Sinclair C5

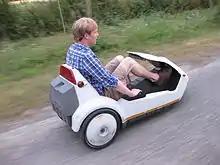
Driving a Sinclair C5

Despite the problems of the press launch day, a more positive response was expected from the 20,000 members of the public who attended the remaining two days of the launch event to try out the C5 on the Alexandra Palace test track. Sinclair reported the day after the event that its switchboard had been overwhelmed by enquirers, and it expected that all 2,700 units from the first production run would be sold by the following Monday. Setting a pattern that would be repeated throughout the C5's short commercial life, this prediction was wildly optimistic; fewer than 200 were sold during the Alexandra Palace event. However, sales picked up as mail order forms – which had been sent to all of Sinclair's computer customers – were returned with fresh orders. Within four weeks, 5,000 C5s had been sold.